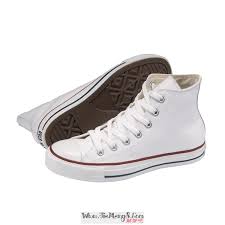
Waste category: shoes